Spider-Man 2: The Sinister Six

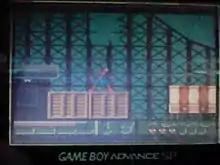
Spider-Man in the first level

The player controls Spider-Man through six side-scrolling levels, battling minor thugs and minions until defeating the villains in a boss fight at the end of each level. During gameplay, Spider-Man is able to jump, punch, kick, climb walls, and use his web shooters to web-swing or temporarily stun enemies. Each level involves completing a secondary objective before letting the player access the stage's boss encounter, such as finding keys to unlock doors or seeking out specific enemies who impede the player's progress.